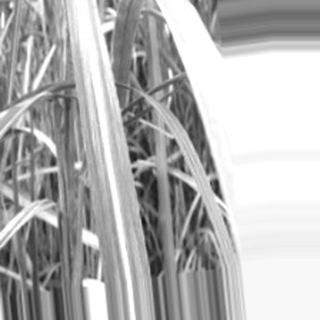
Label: sugarcane_bacterial_blight